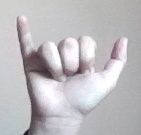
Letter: ya